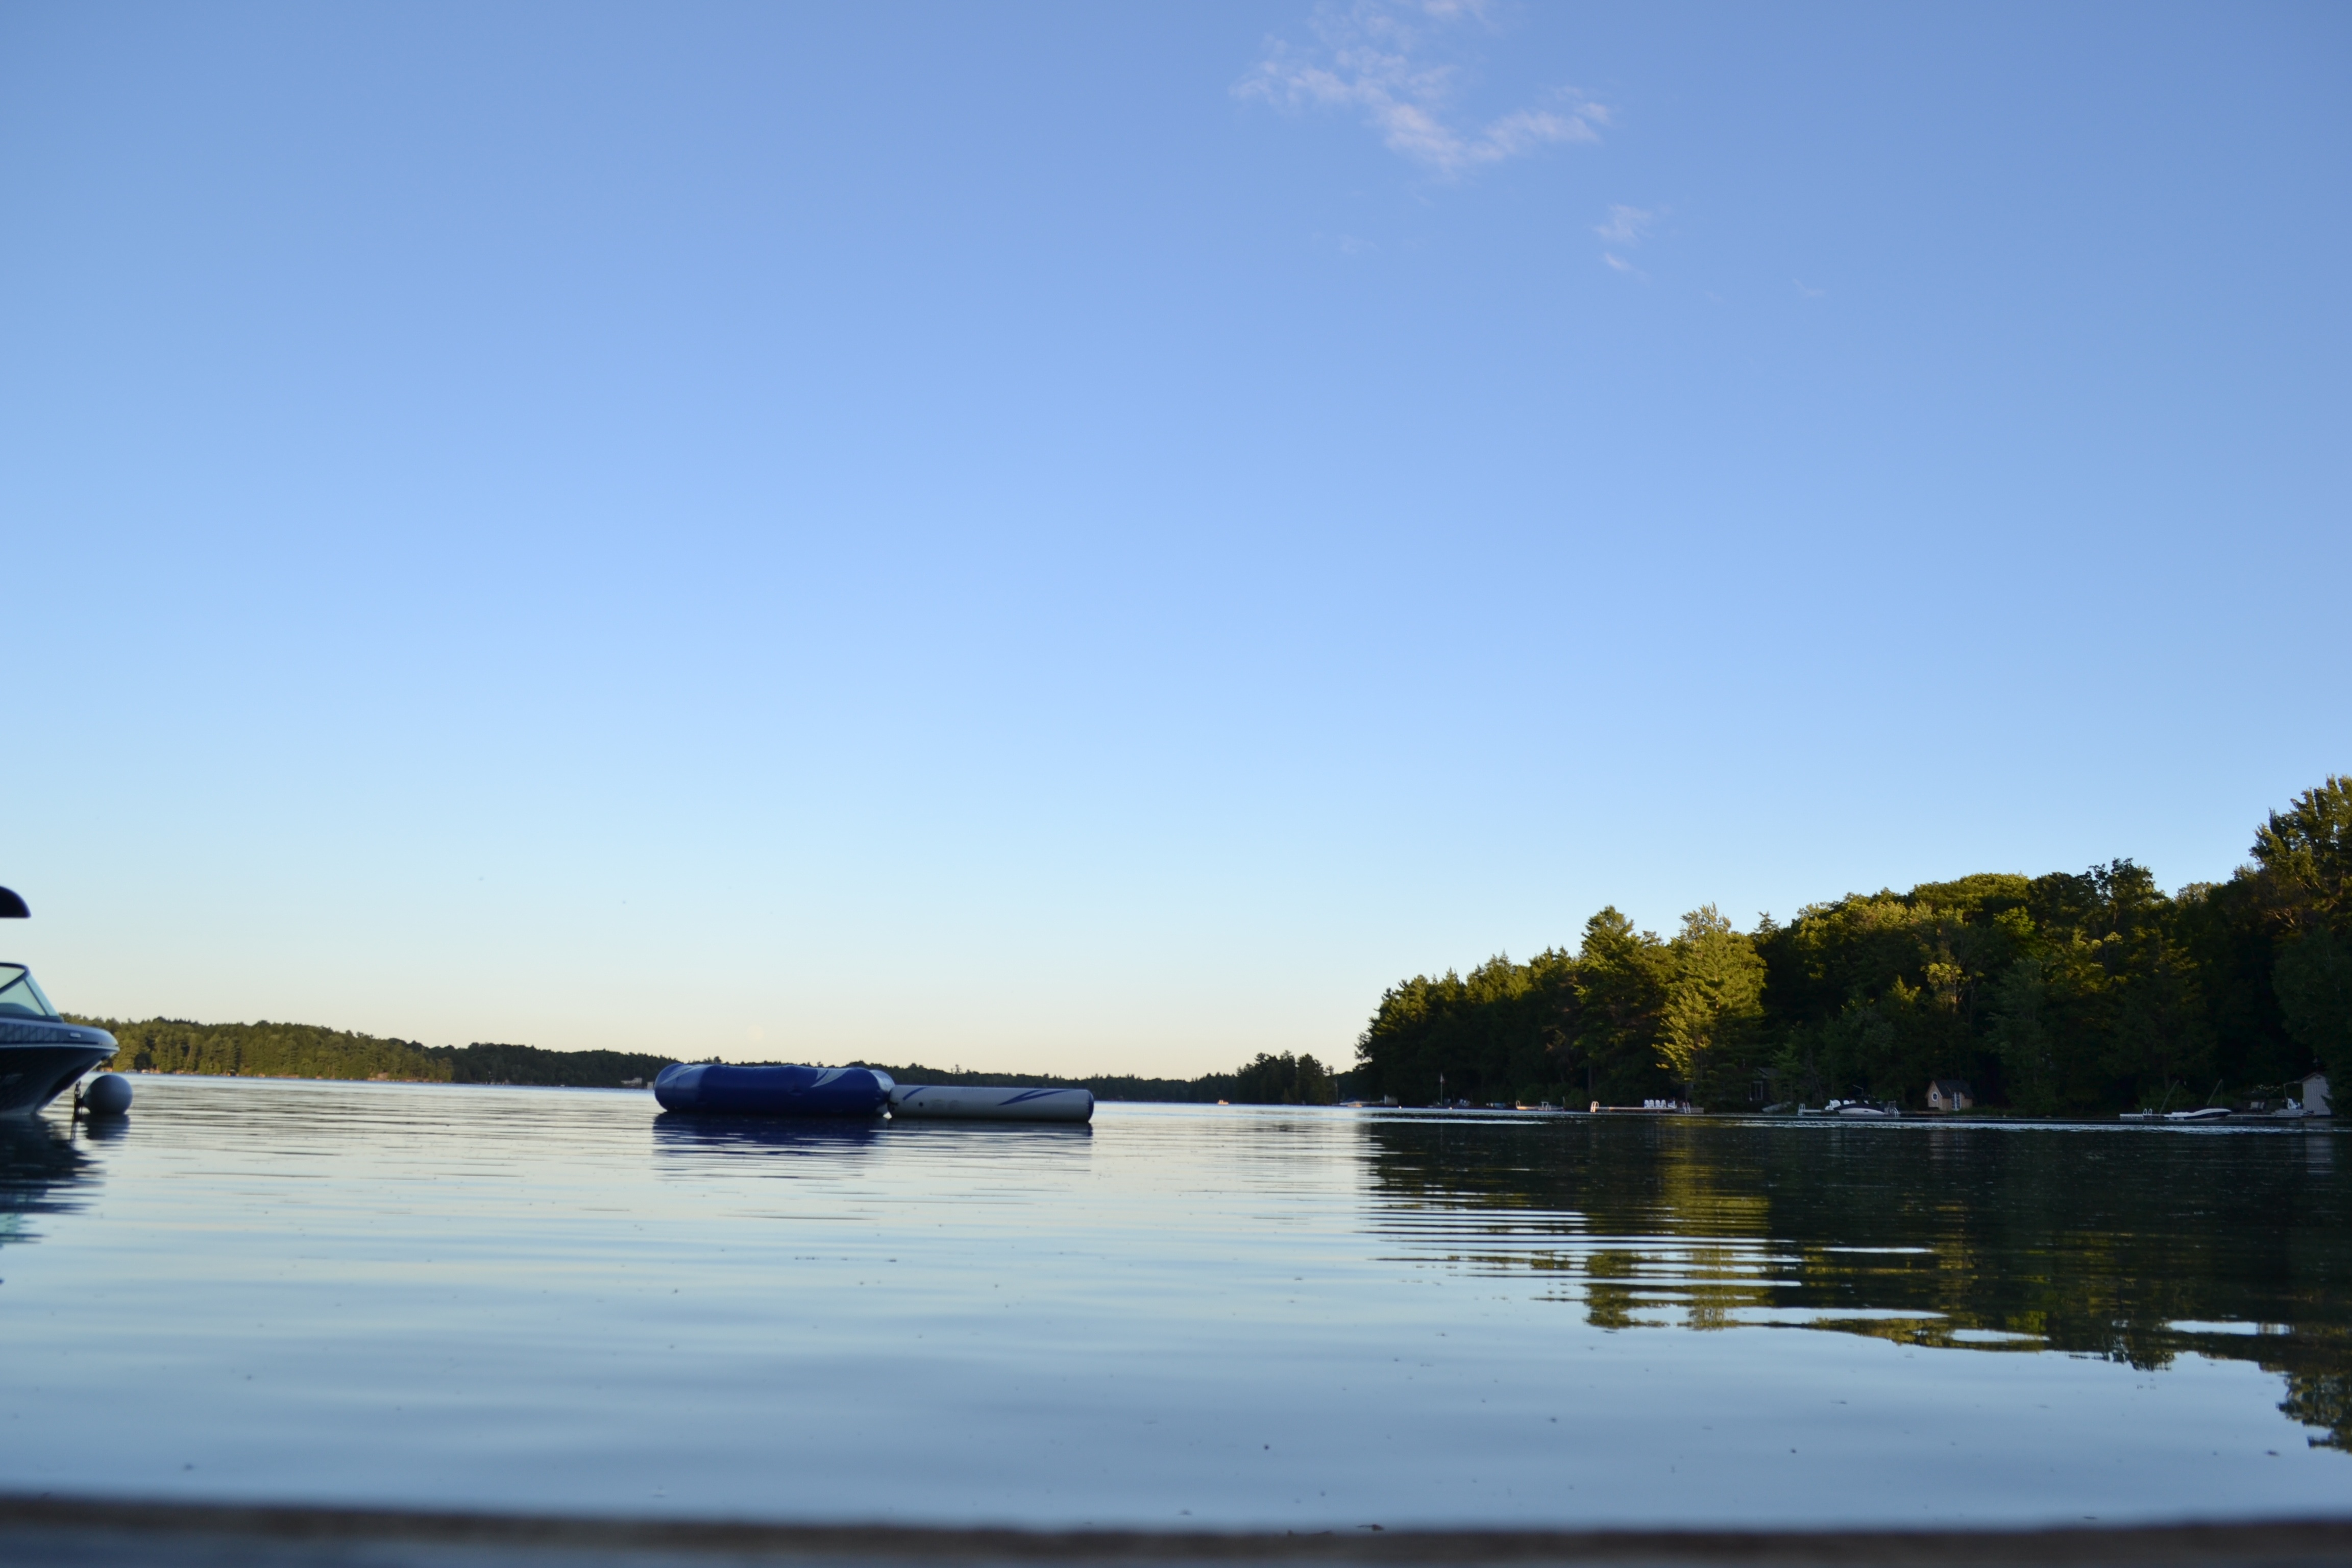
sea, water, sky, boat, shore, lake, river, reflection, vehicle, bay, reservoir, waterway, body of water, boating, loch